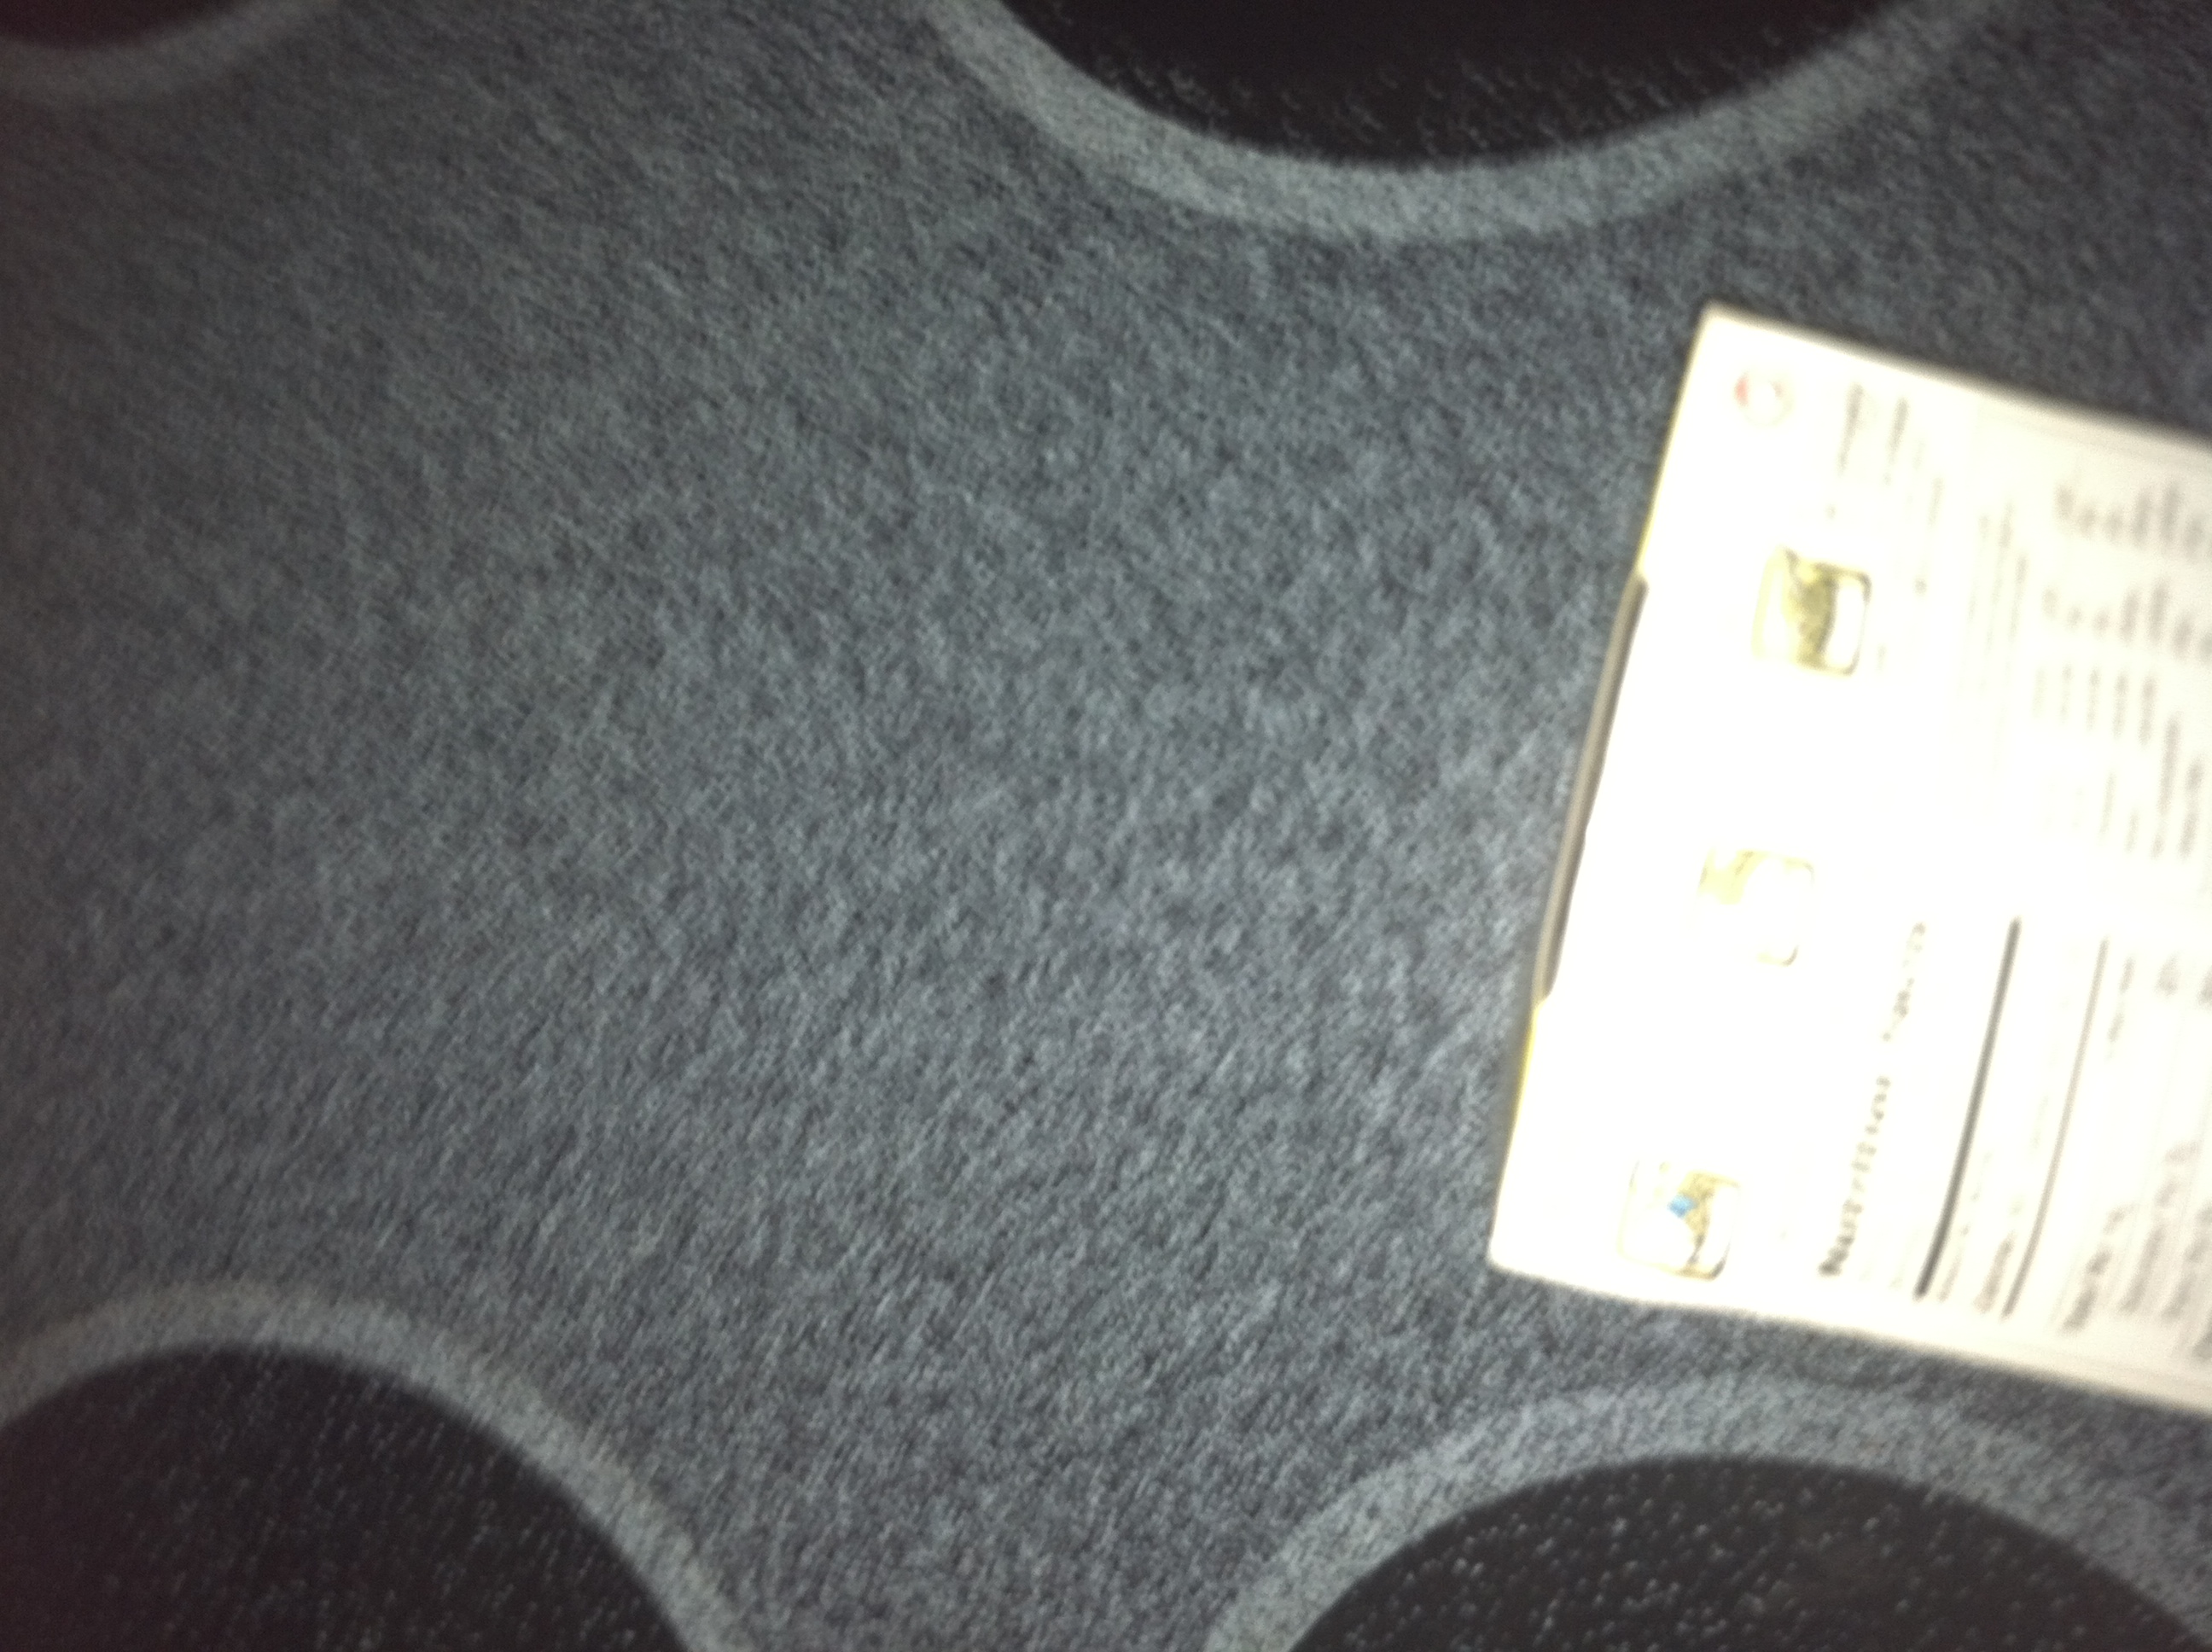Question: what flavor soup is this
Answer: unanswerable